Renaissance (Beyoncé album)

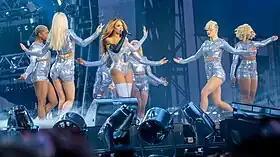
Beyoncé performing at the Renaissance World Tour in 2023

On February 1, 2023, Beyoncé announced the Renaissance World Tour via her Instagram account. The concert run began on May 10, 2023, at Friends Arena in Stockholm. It was her first solo tour since The Formation World Tour in 2016. The tour quickly received widespread acclaim, with "Rolling Stone" dubbing it a "once-in-a-lifetime show from one of pop's greatest live performers".